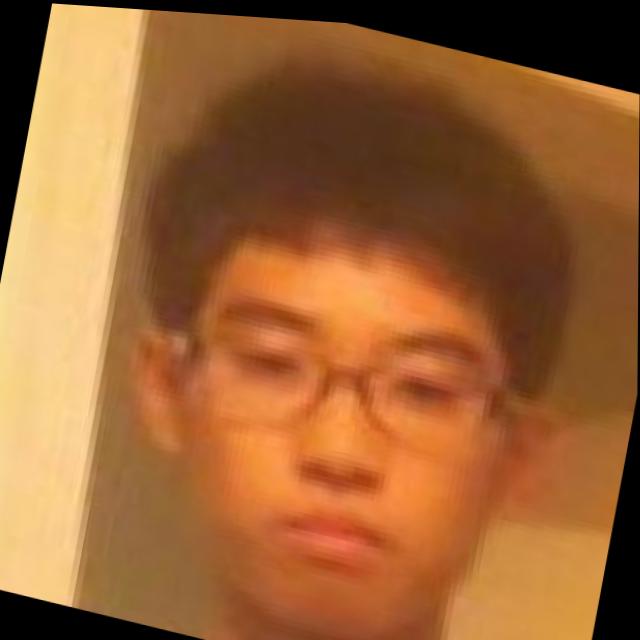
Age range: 13-20